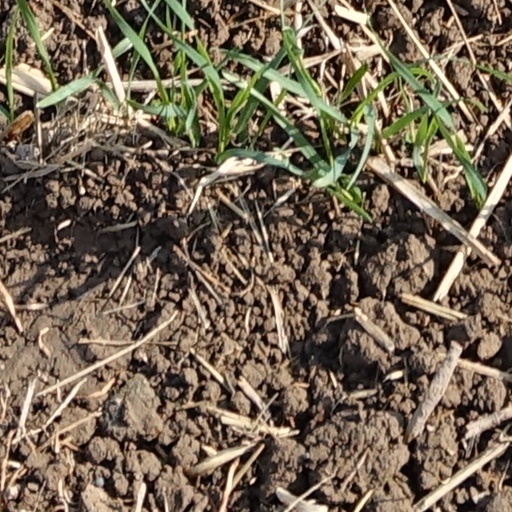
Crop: wheat